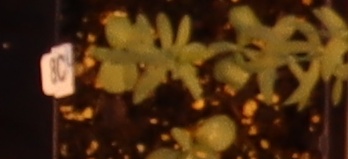
Label: Flax